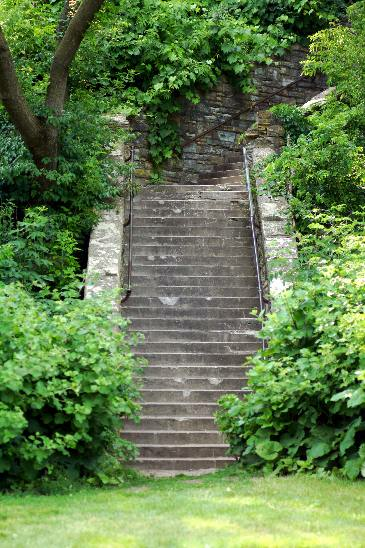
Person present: No